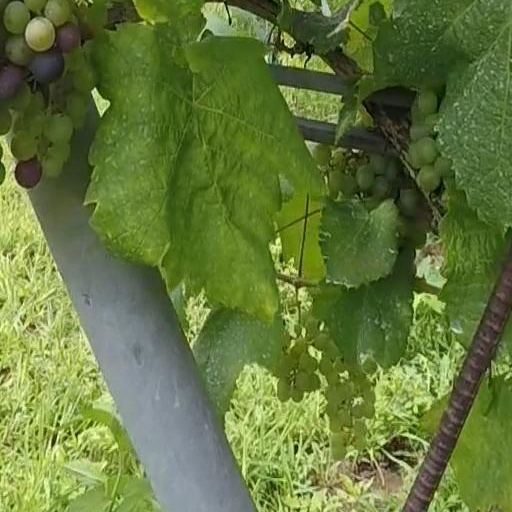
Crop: grape